Lekkende

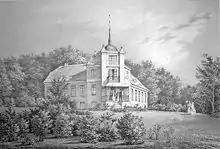
The new main building in 1838

In 1769, it was decided to sell Vordingborg Cavalry District. In 1774, it was into 12 estates and sold in public auction. The auction took place at Vordingvorg Castle on 27 September. Lekkende and Beldringe were both acquired by Frederik Sophus von Raben (1645-1820). On his death, Lekkende passed to his youngest son, Josias Raben (1796-1889). Beldringe was passed to his elder brother Carl Wilhelm Raben. In 1834, they were granted royal permission to assume the surname Raben-Levetzau.